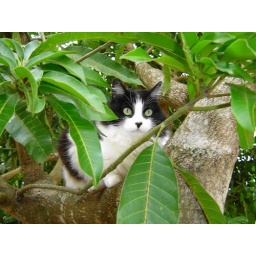
The cat in the tree